0-8-2

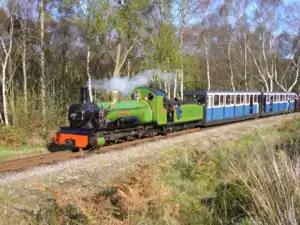
"River Irt"

The arrangement has proved a little more popular on narrow-gauge and minimum-gauge lines, where the lack of leading wheels was less important due to the relatively slow operating speeds.